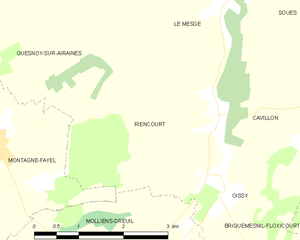
Carte des communes françaises Riencourt